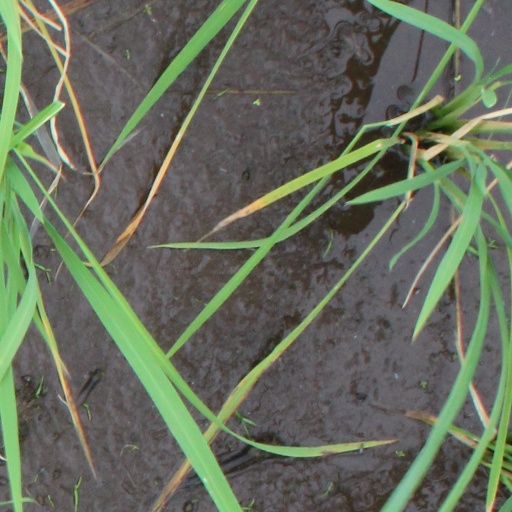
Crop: rice